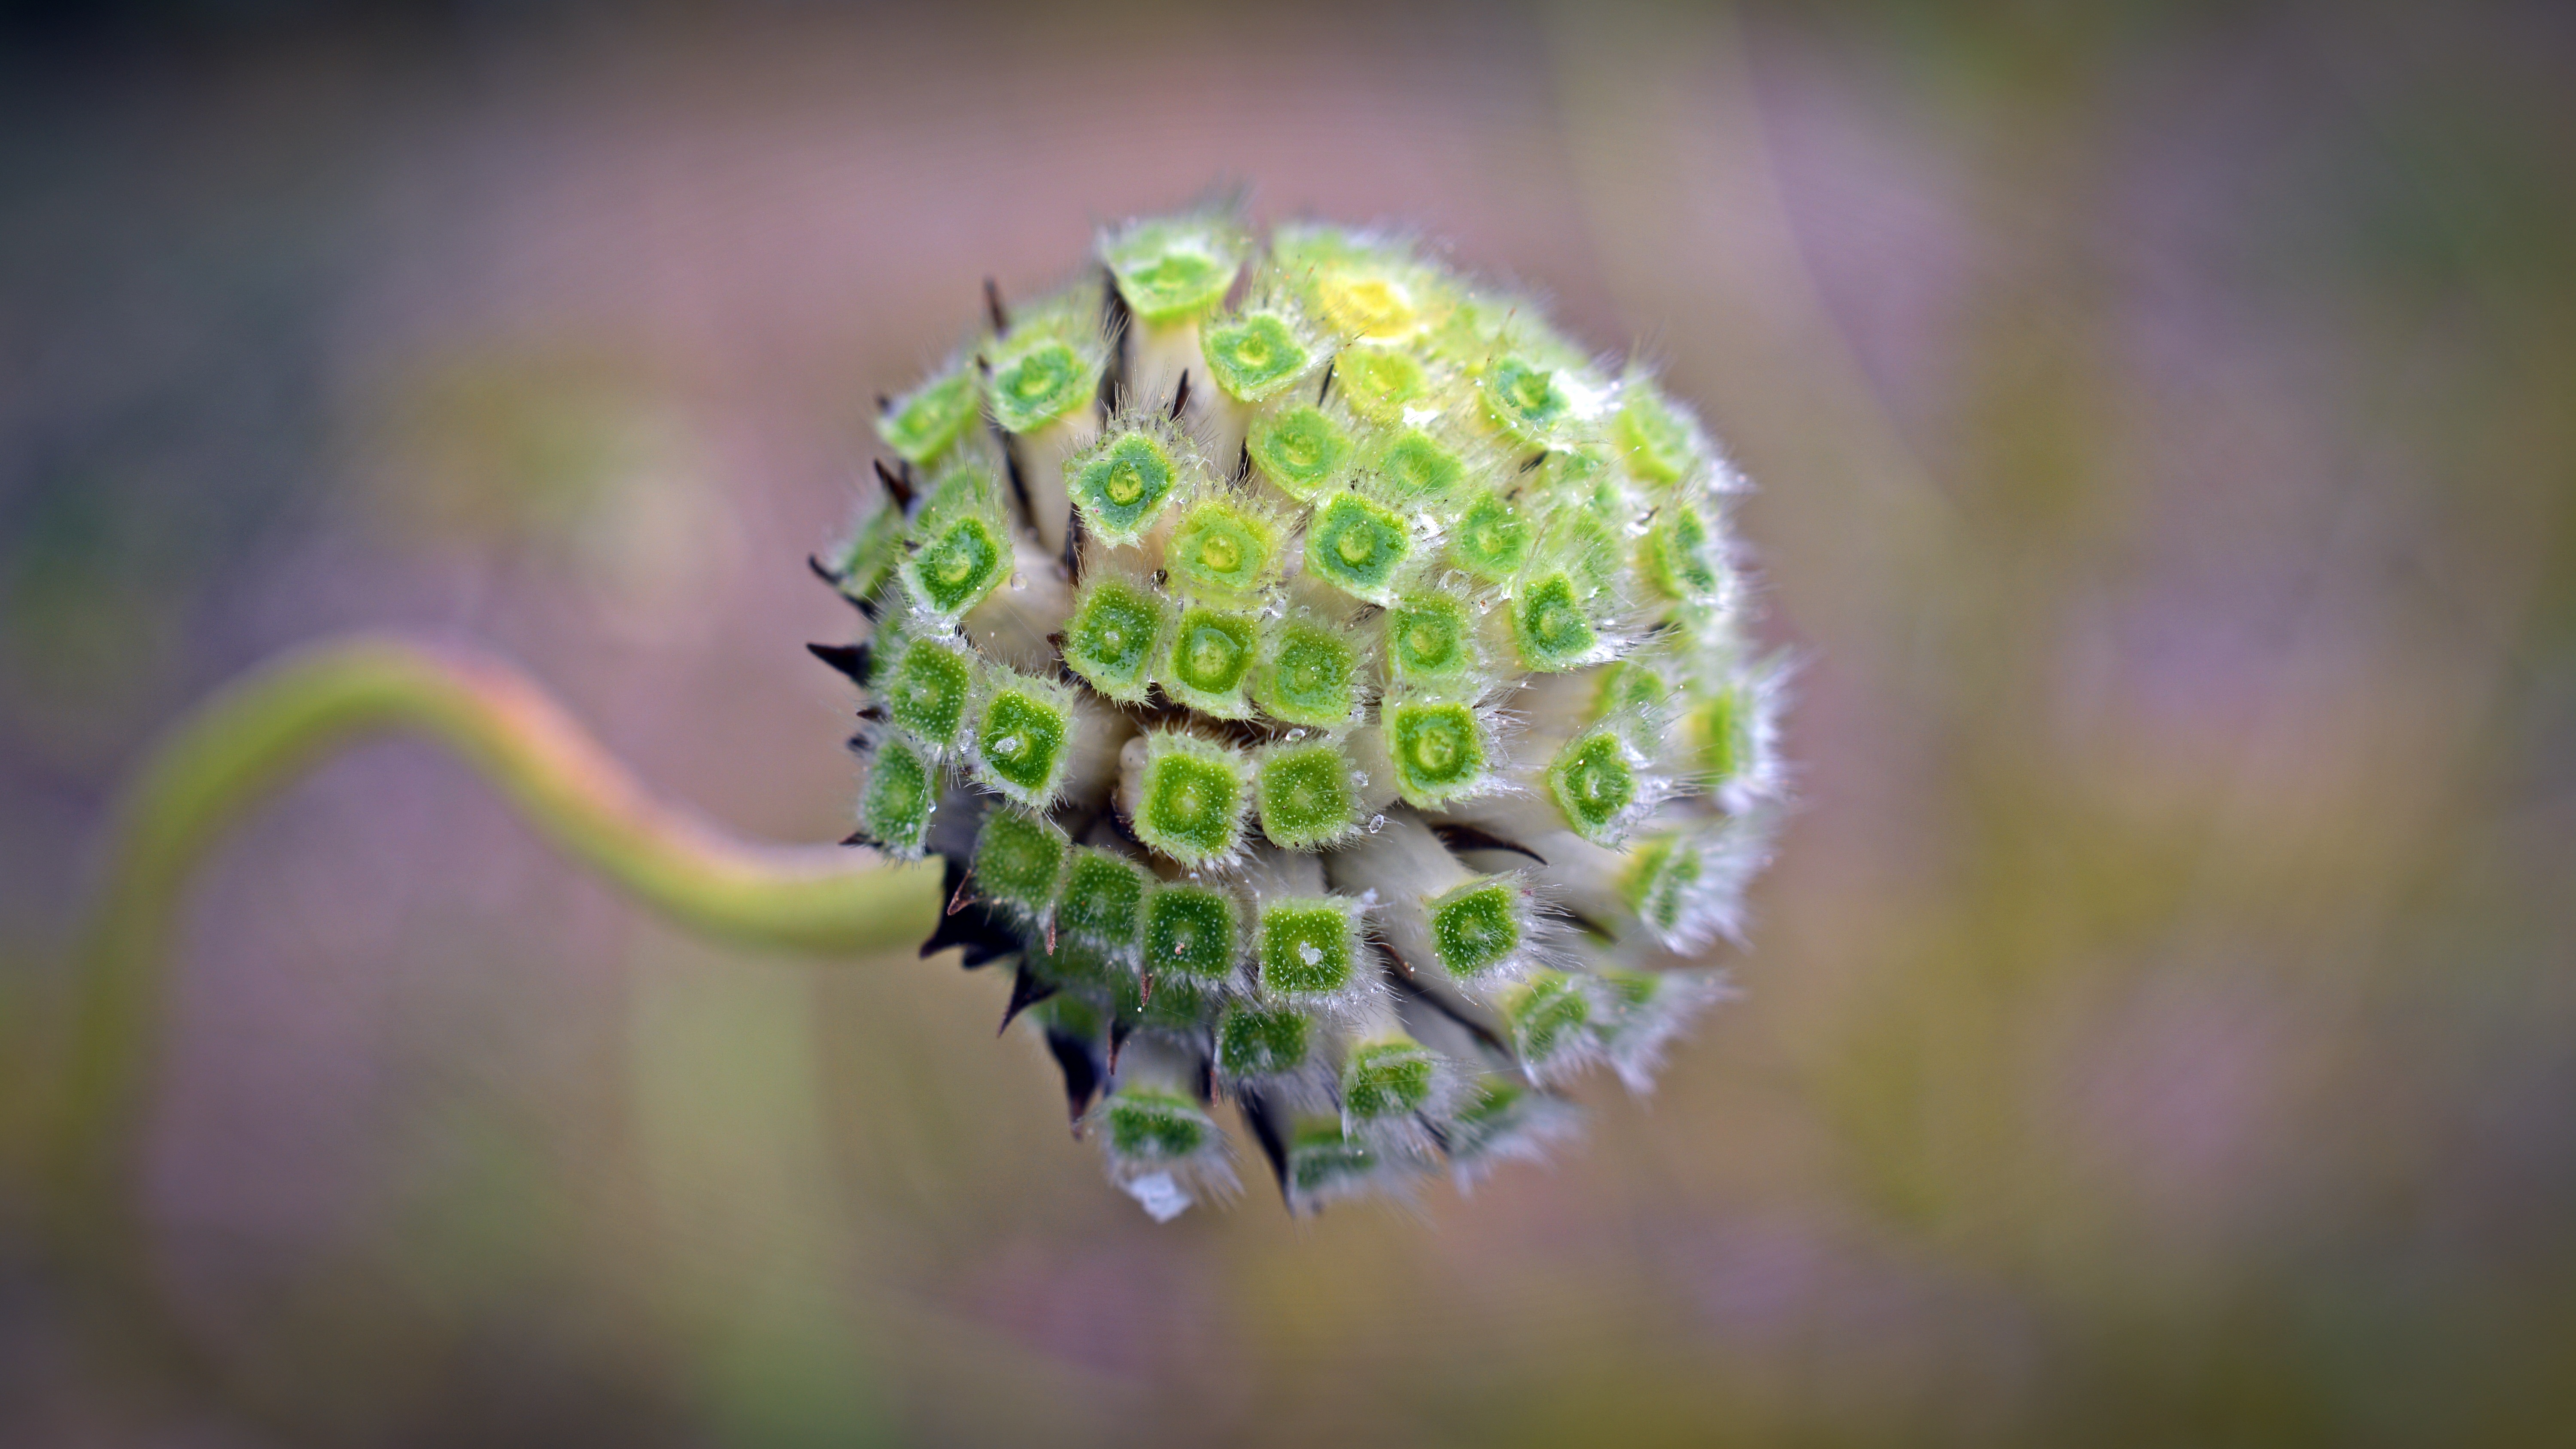
nature, blossom, dew, plant, photography, leaf, flower, bloom, pollen, green, botany, close, flora, wildflower, close up, bud, macro photography, flowering plant, cephalaria alpina, alps scale head, magic shrub, shed head, plant stem, land plant